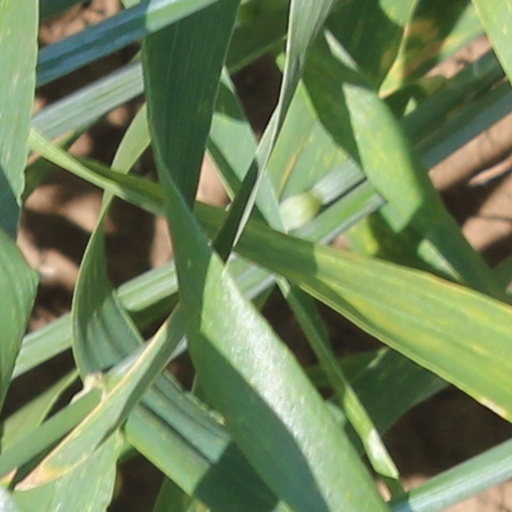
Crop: wheat